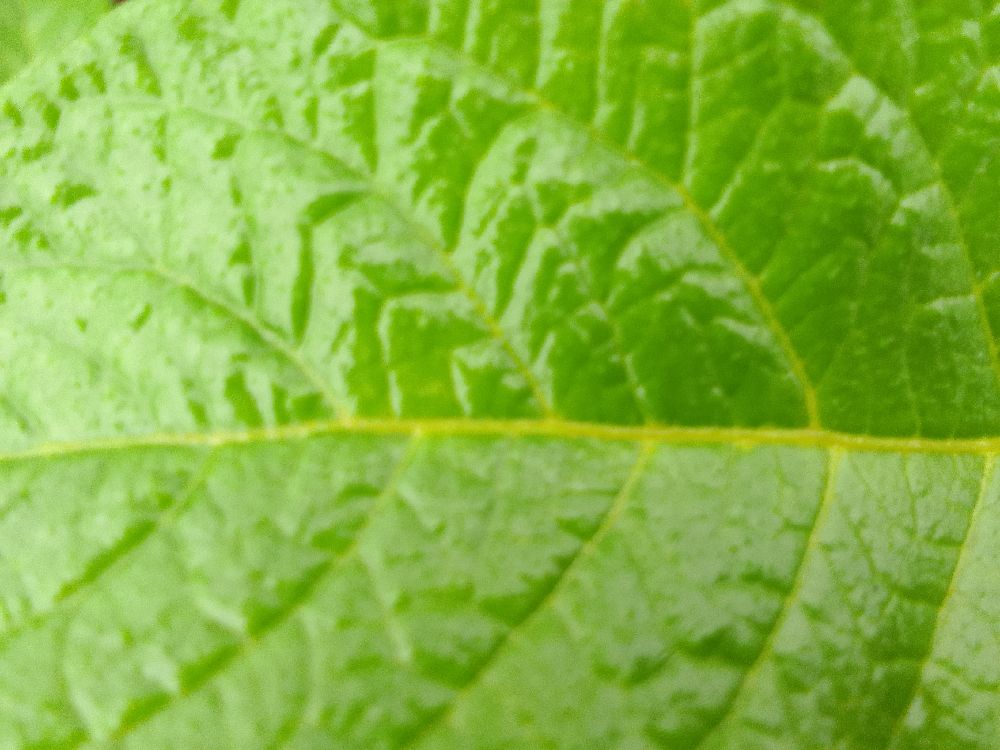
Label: Healthy